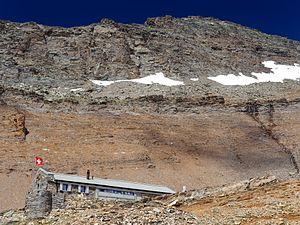
La Punta Terrarossa, en allemand : Wasenhorn, est une montagne du massif des Alpes lépontines qui s'élève à 3 246 m d'altitude, à cheval entre la Suisse et l'Italie. Elle se trouve juste au nord du monte Leone dans la région du col du Simplon.